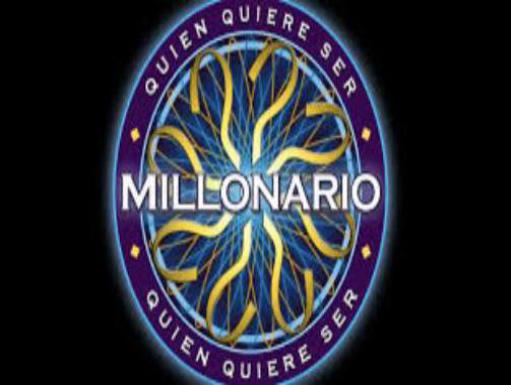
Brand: millonario
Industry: Others